Agnes McLaren

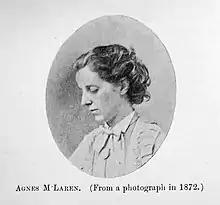
McLaren in 1872

Agnes McLaren (4 July 1837 – 17 April 1913) FRCPI was a Scottish doctor who was one of the first to give medical assistance to women in India who, because of custom, were unable to access medical help from male doctors. Agnes was active in social justice causes including protests against the white slave trade. She signed the 1866 women's suffrage petition and was secretary of the Edinburgh National Society for Women's Suffrage alongside her stepmother, Priscilla Bright McLaren. In 1873 she travelled with Priscilla and Jane Taylour to give suffrage lectures in Orkney and Shetland. Her father had supported the campaign of first women who sought to study medicine at University of Edinburgh and Agnes became friends with Sophia Jex-Blake, one of the Edinburgh Seven. Her father did not however support Agnes' own ambitions in this area. And as she could not graduate in medicine in Scotland, she went to study in France and later, in order to be permitted to practice at home, became a member of the Royal College of Dublin.